Abraham Jefferson Seay

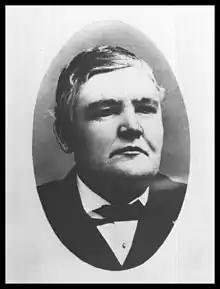

Abraham Jefferson Seay (November 28, 1832 – December 12, 1915) was an American lawyer, soldier, judge, and politician. Seay attained the rank of colonel in the Union army during the American Civil War. Later, Seay would serve as an associate justice on Oklahoma Territory's supreme court and as the second governor of the Oklahoma Territory.